History of propaganda

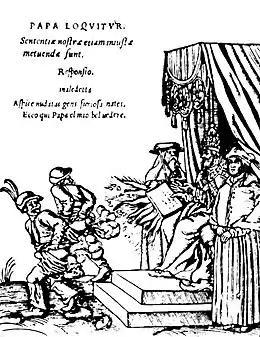
The Pope as Antichrist, from a series of German woodcuts (1545) usually referred to as the "Papstspotbilder" or "Papstspottbilder" in German or "Depictions of the Papacy", by Lucas Cranach, commissioned by Martin Luther. German peasants respond to a papal bull of Pope Paul III. Caption reads: ""Don't frighten us Pope, with your ban, and don't be such a furious man. Otherwise we shall turn away and show you our rears."" Title: Kissing the Pope's Feet.

Holy Roman Emperor Maximilian I was the first ruler to utilize the power of the printing press for propaganda – in order to build his image, stir up patriotic feelings in the population of his empire.He was the first ruler who utilized one-sided battle reports – the early predecessors of modern newspapers or "neue zeitungen" – targeting the mass. and influence the population of his enemies.